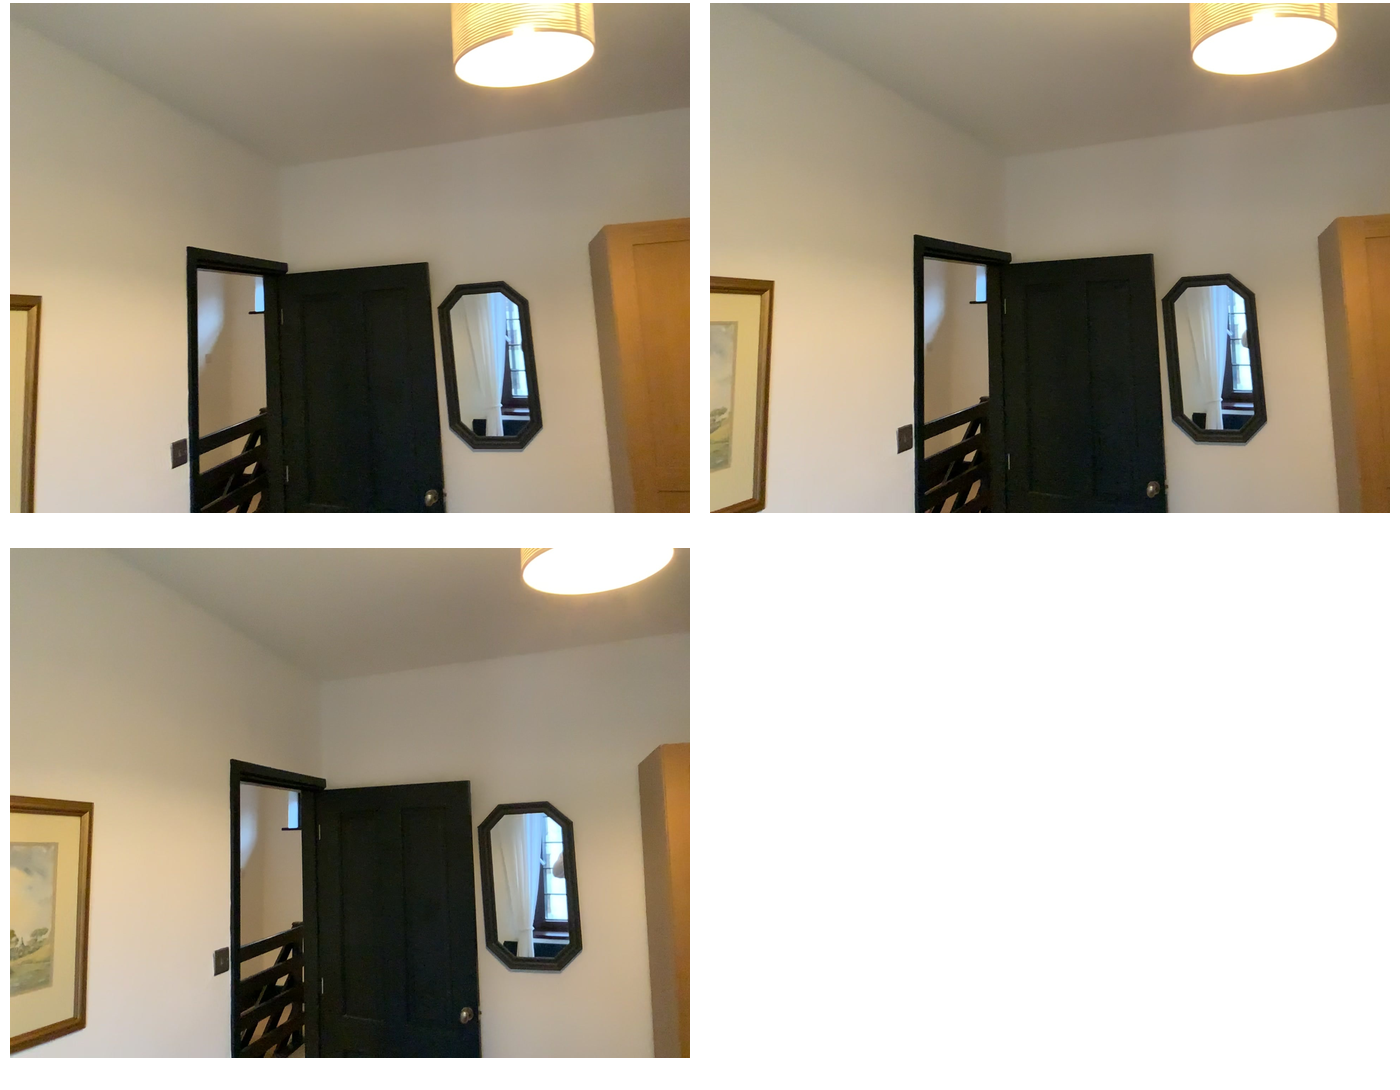Task instruction: Turn on the ceiling light fixture.
Answer: {"task_instruction": "Turn on the ceiling light fixture.", "nodes": ["switch panel", "ceiling light fixture"], "edges": [{"functional_relationship": "control", "object1": "switch panel", "object2": "ceiling light fixture", "spatial_relations": ["lower_than", "left_of", "far"], "is_touching": false}], "action_type": "press", "function_type": "device_control"}